Anton Gunn

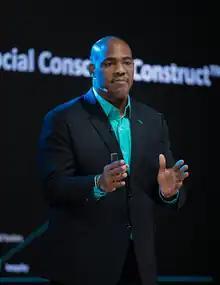
Keynote Speaker and Leadership Consultant

In January 2021, Gunn left MUSC Health to expand 937 Strategy Group, a leadership training and management consulting company with a mission to serve 10,000 leaders and at least 10,000,000 employees they lead as they build a workplace culture where every employee and customer feels visible, valued, respected, included and empowered.